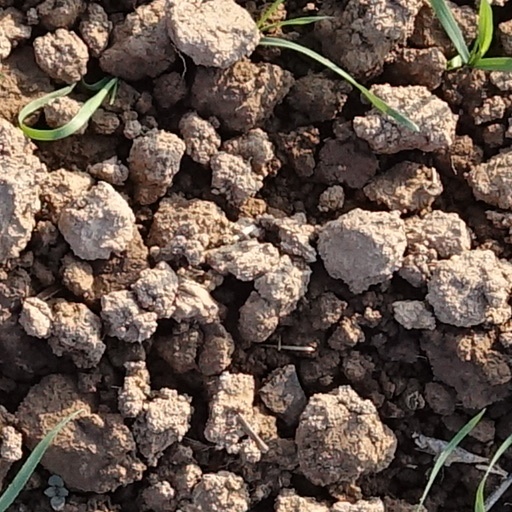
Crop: wheat